Royal Aircraft Factory B.E.9

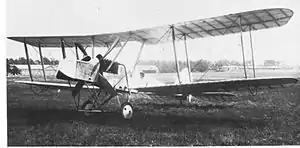

The intention of the designers was to combine the high performance of tractor configuration aircraft with a good field of fire for the observer's machine gun, as provided by pushers. It was therefore decided to modify an example of the B.E.2c by adding a small wooden box (which soon gained the nickname "pulpit") in front of the aircraft's propeller, which would accommodate a gunner armed with a Lewis gun on a trainable mount. The normal observer's cockpit of the B.E.2c was removed, allowing the engine (the standard air-cooled RAF 1a of the B.E.2) to be moved rearwards, while the wingspan was increased, and a larger fin was fitted.